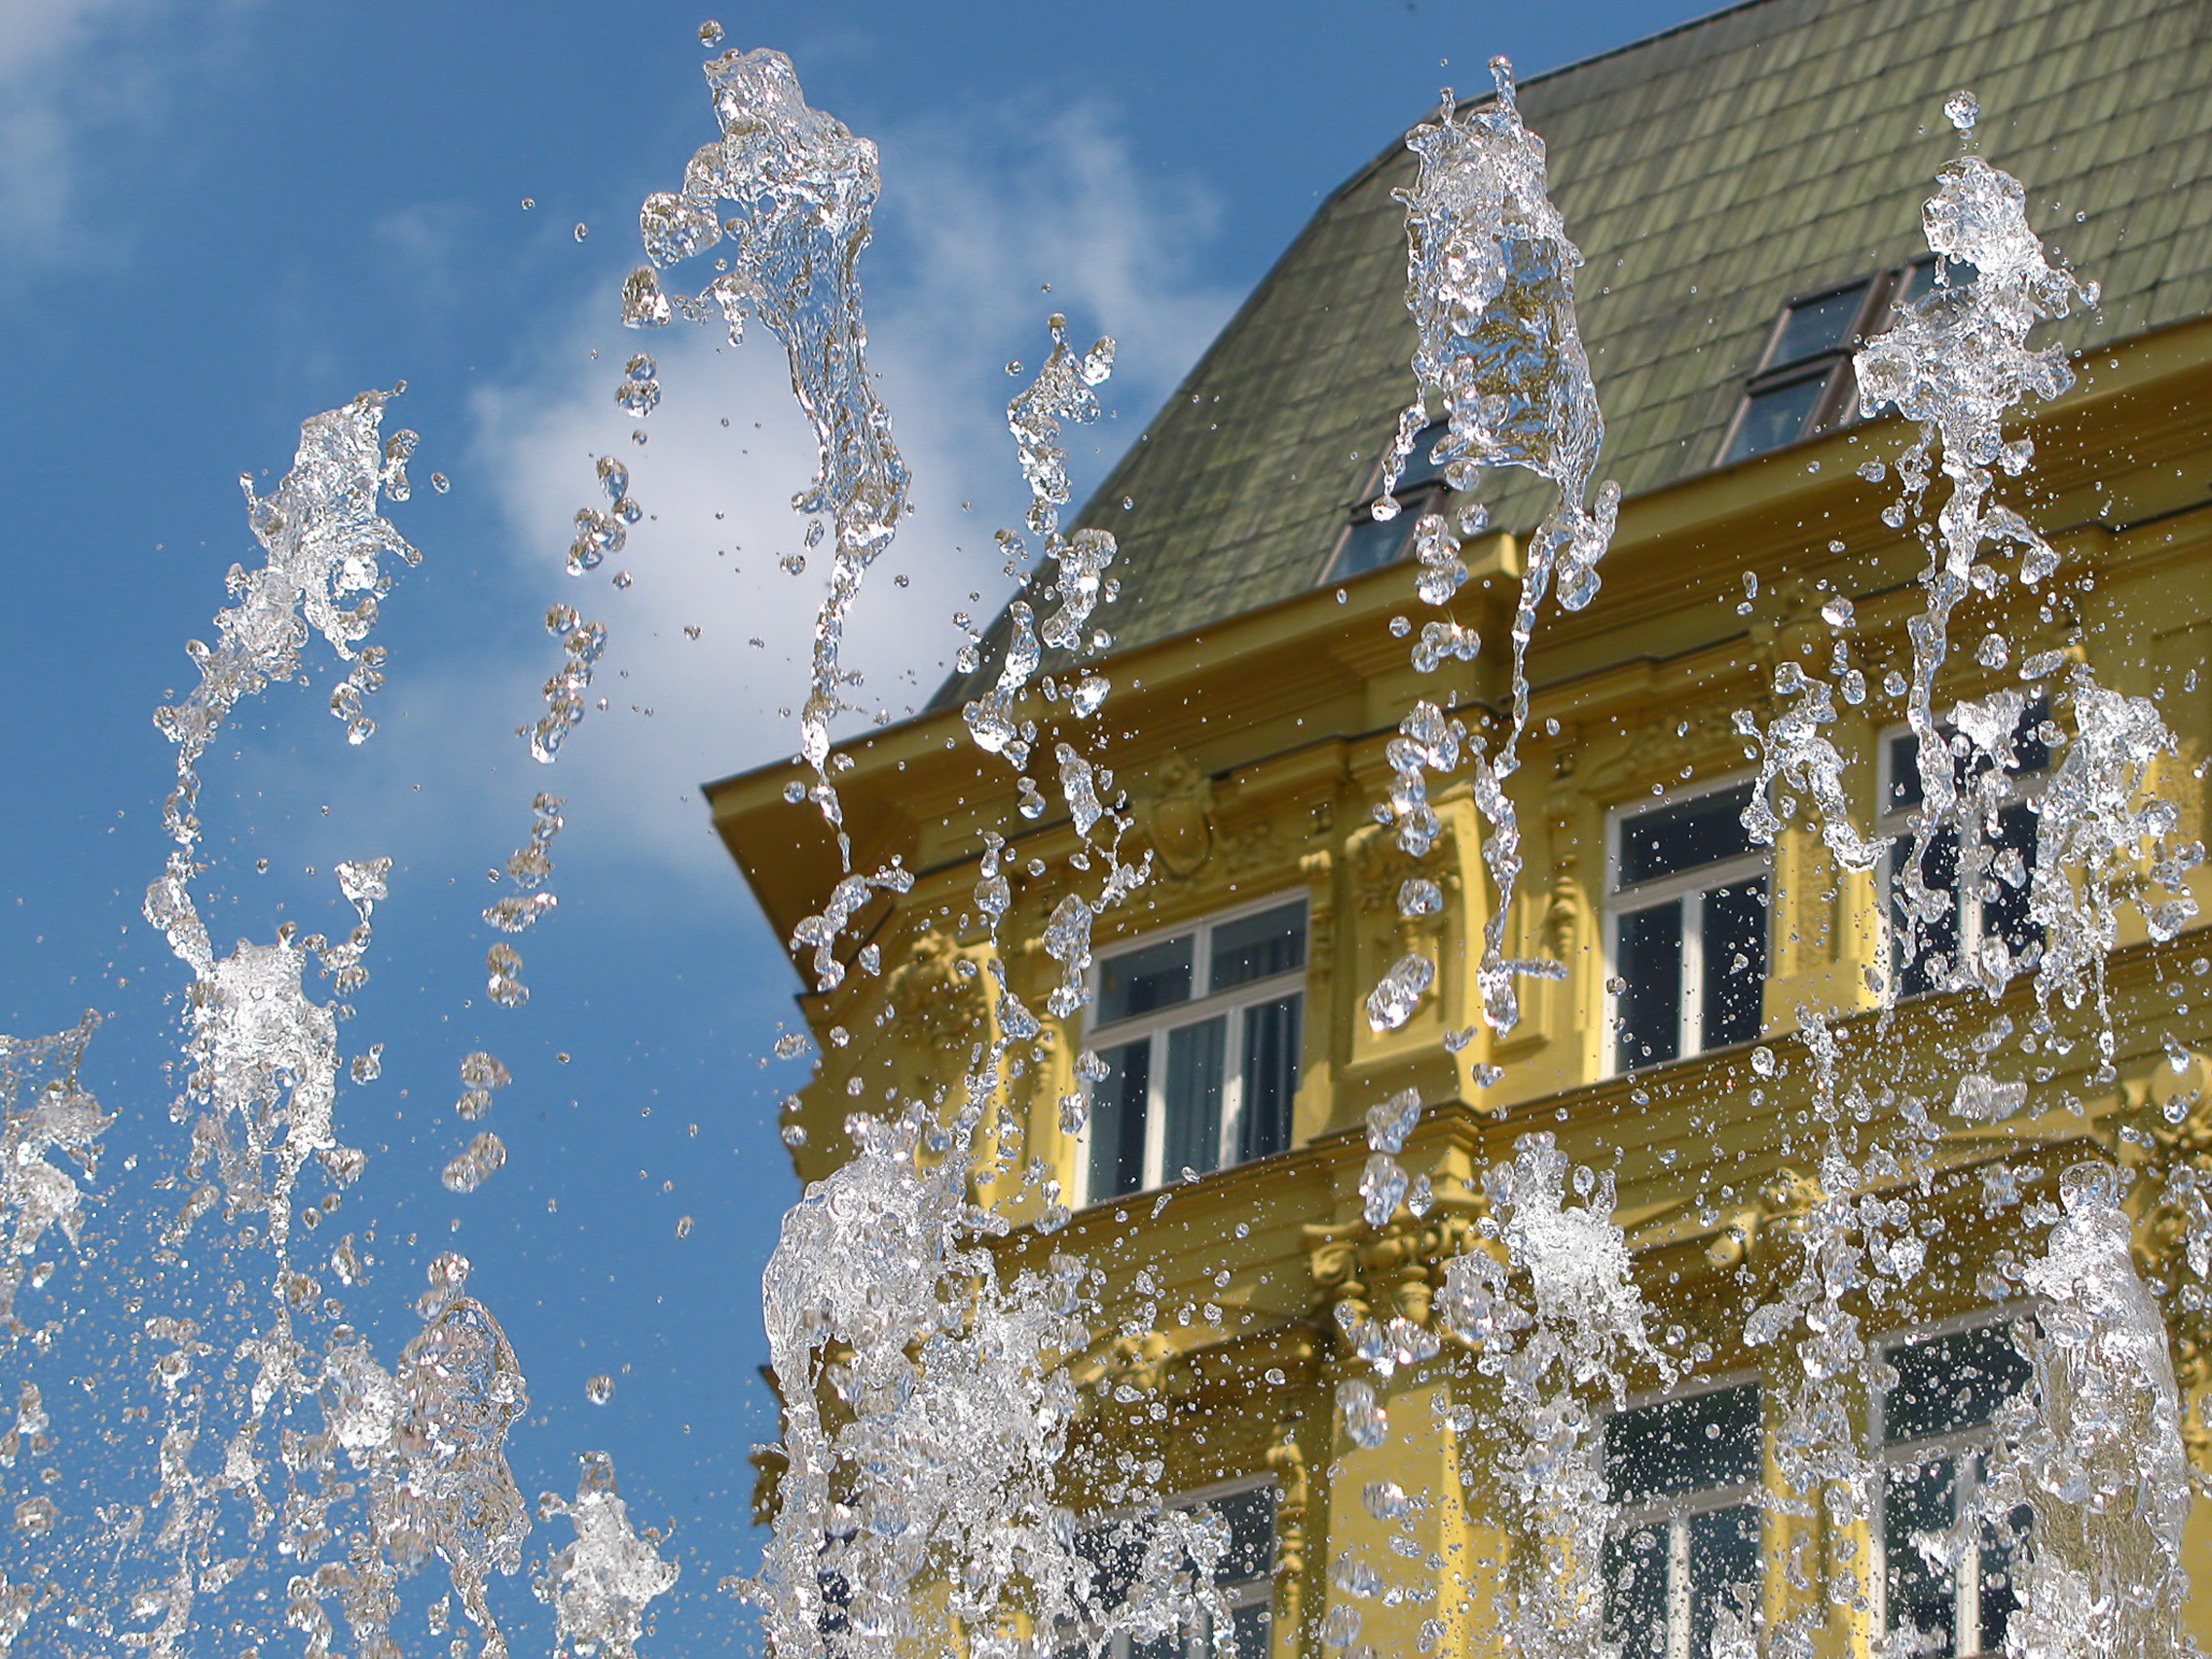
tree, water, snow, winter, liquid, house, sunlight, rain, frost, building, wet, stream, ice, splash, spray, weather, facade, christmas, season, splashing, christmas decoration, fountain, drops, freezing, sunny day, water drops